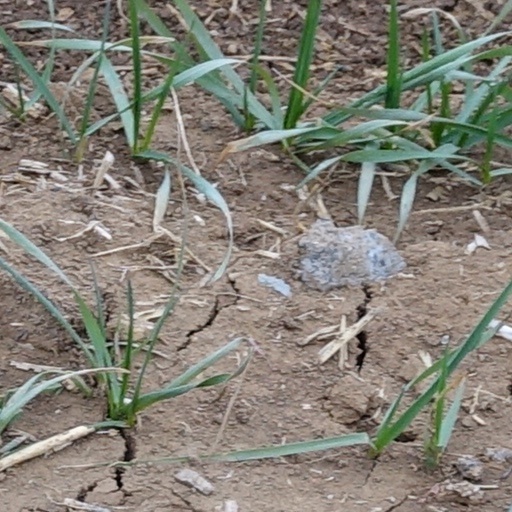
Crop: wheat